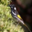
Label: bird